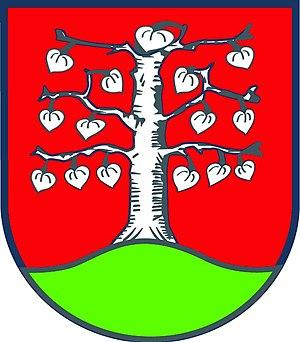
Oederquart est une commune allemande de l'arrondissement de Stade, Land de Basse-Saxe.